Joseph Gonzales (footballer)

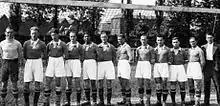
SC Fives1934

Joseph Gonzales (19 February 1907 in Béni Saf, French Algeria – 26 June 1984) was a French football player. He won one international cap, against Belgium in 1936, and was an unused squad member for the 1934 World Cup.